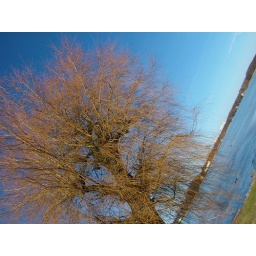
I had to take a photo of this yellow against blue thing.